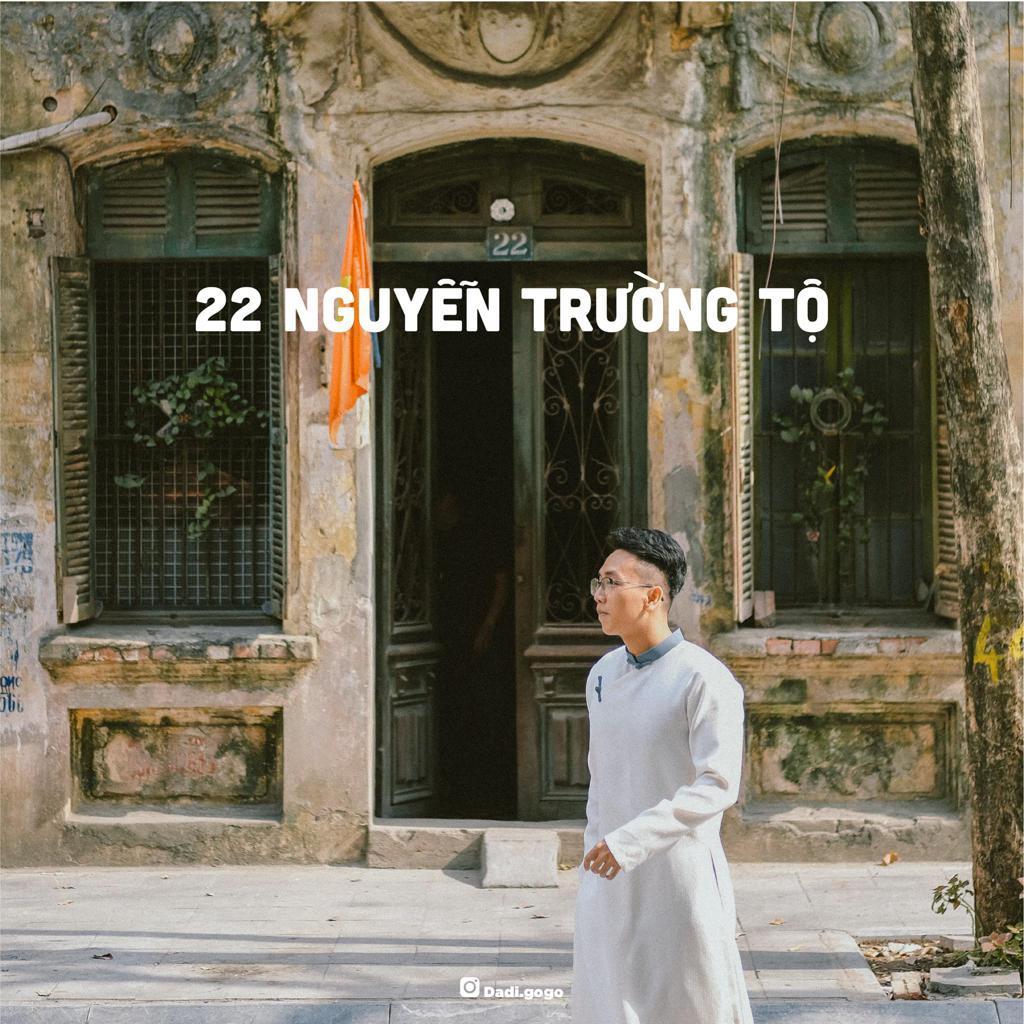
có một chàng trai đang xuất hiện trước căn nhà